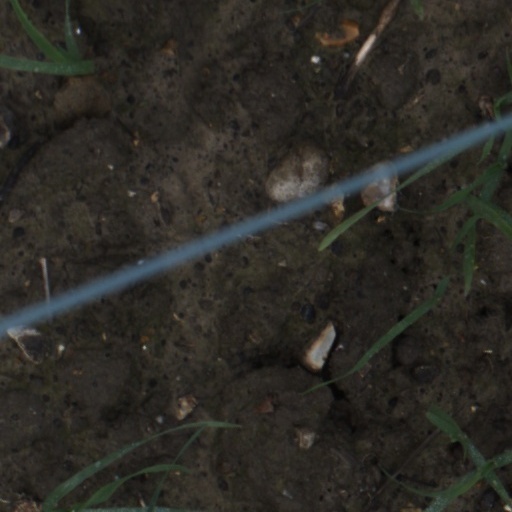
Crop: wheat